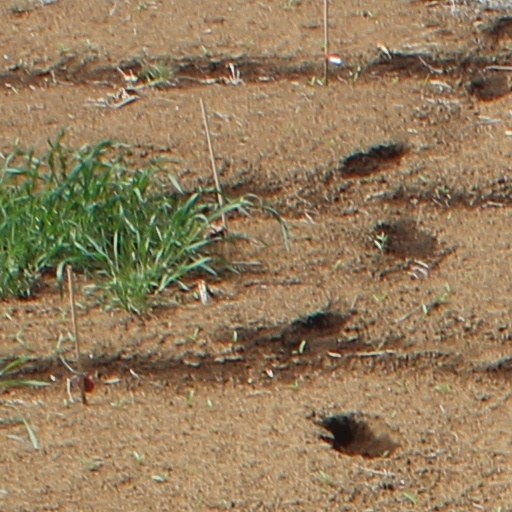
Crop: wheat